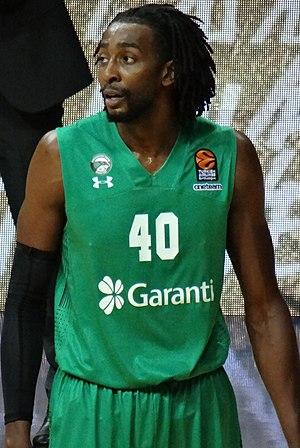
Jeremy Evans est un joueur américain de basket-ball évoluant au poste d'ailier.